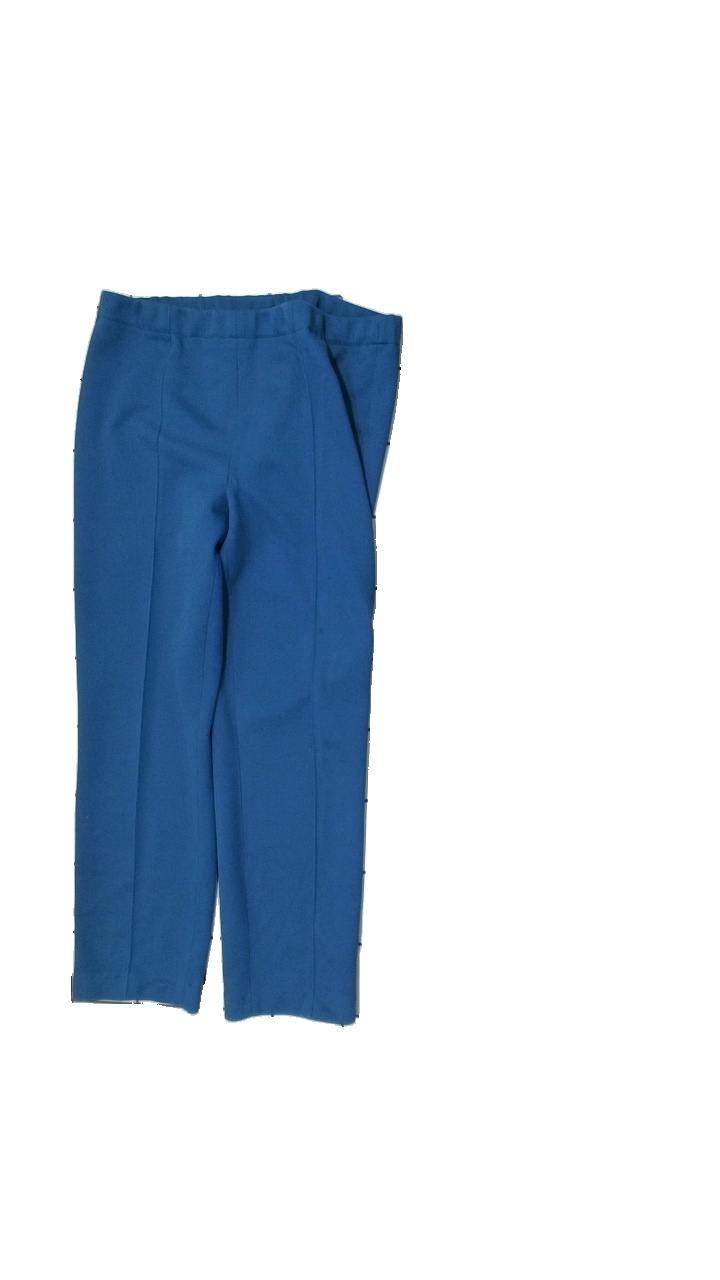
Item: Trousers (Ladies)
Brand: Atelier
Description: blue ribbed trousers
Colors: Blue
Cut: Regular
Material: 100% Polyester
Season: All
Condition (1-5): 3
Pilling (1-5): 3
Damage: pulled thread
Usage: Recycle
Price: <50